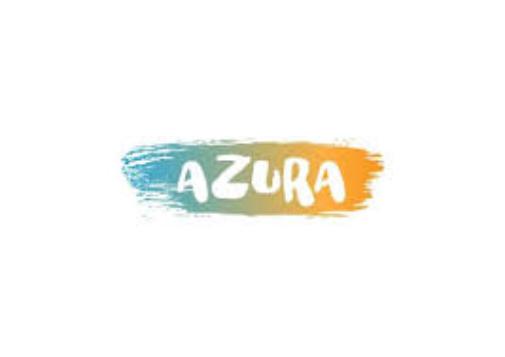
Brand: Azura
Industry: Others